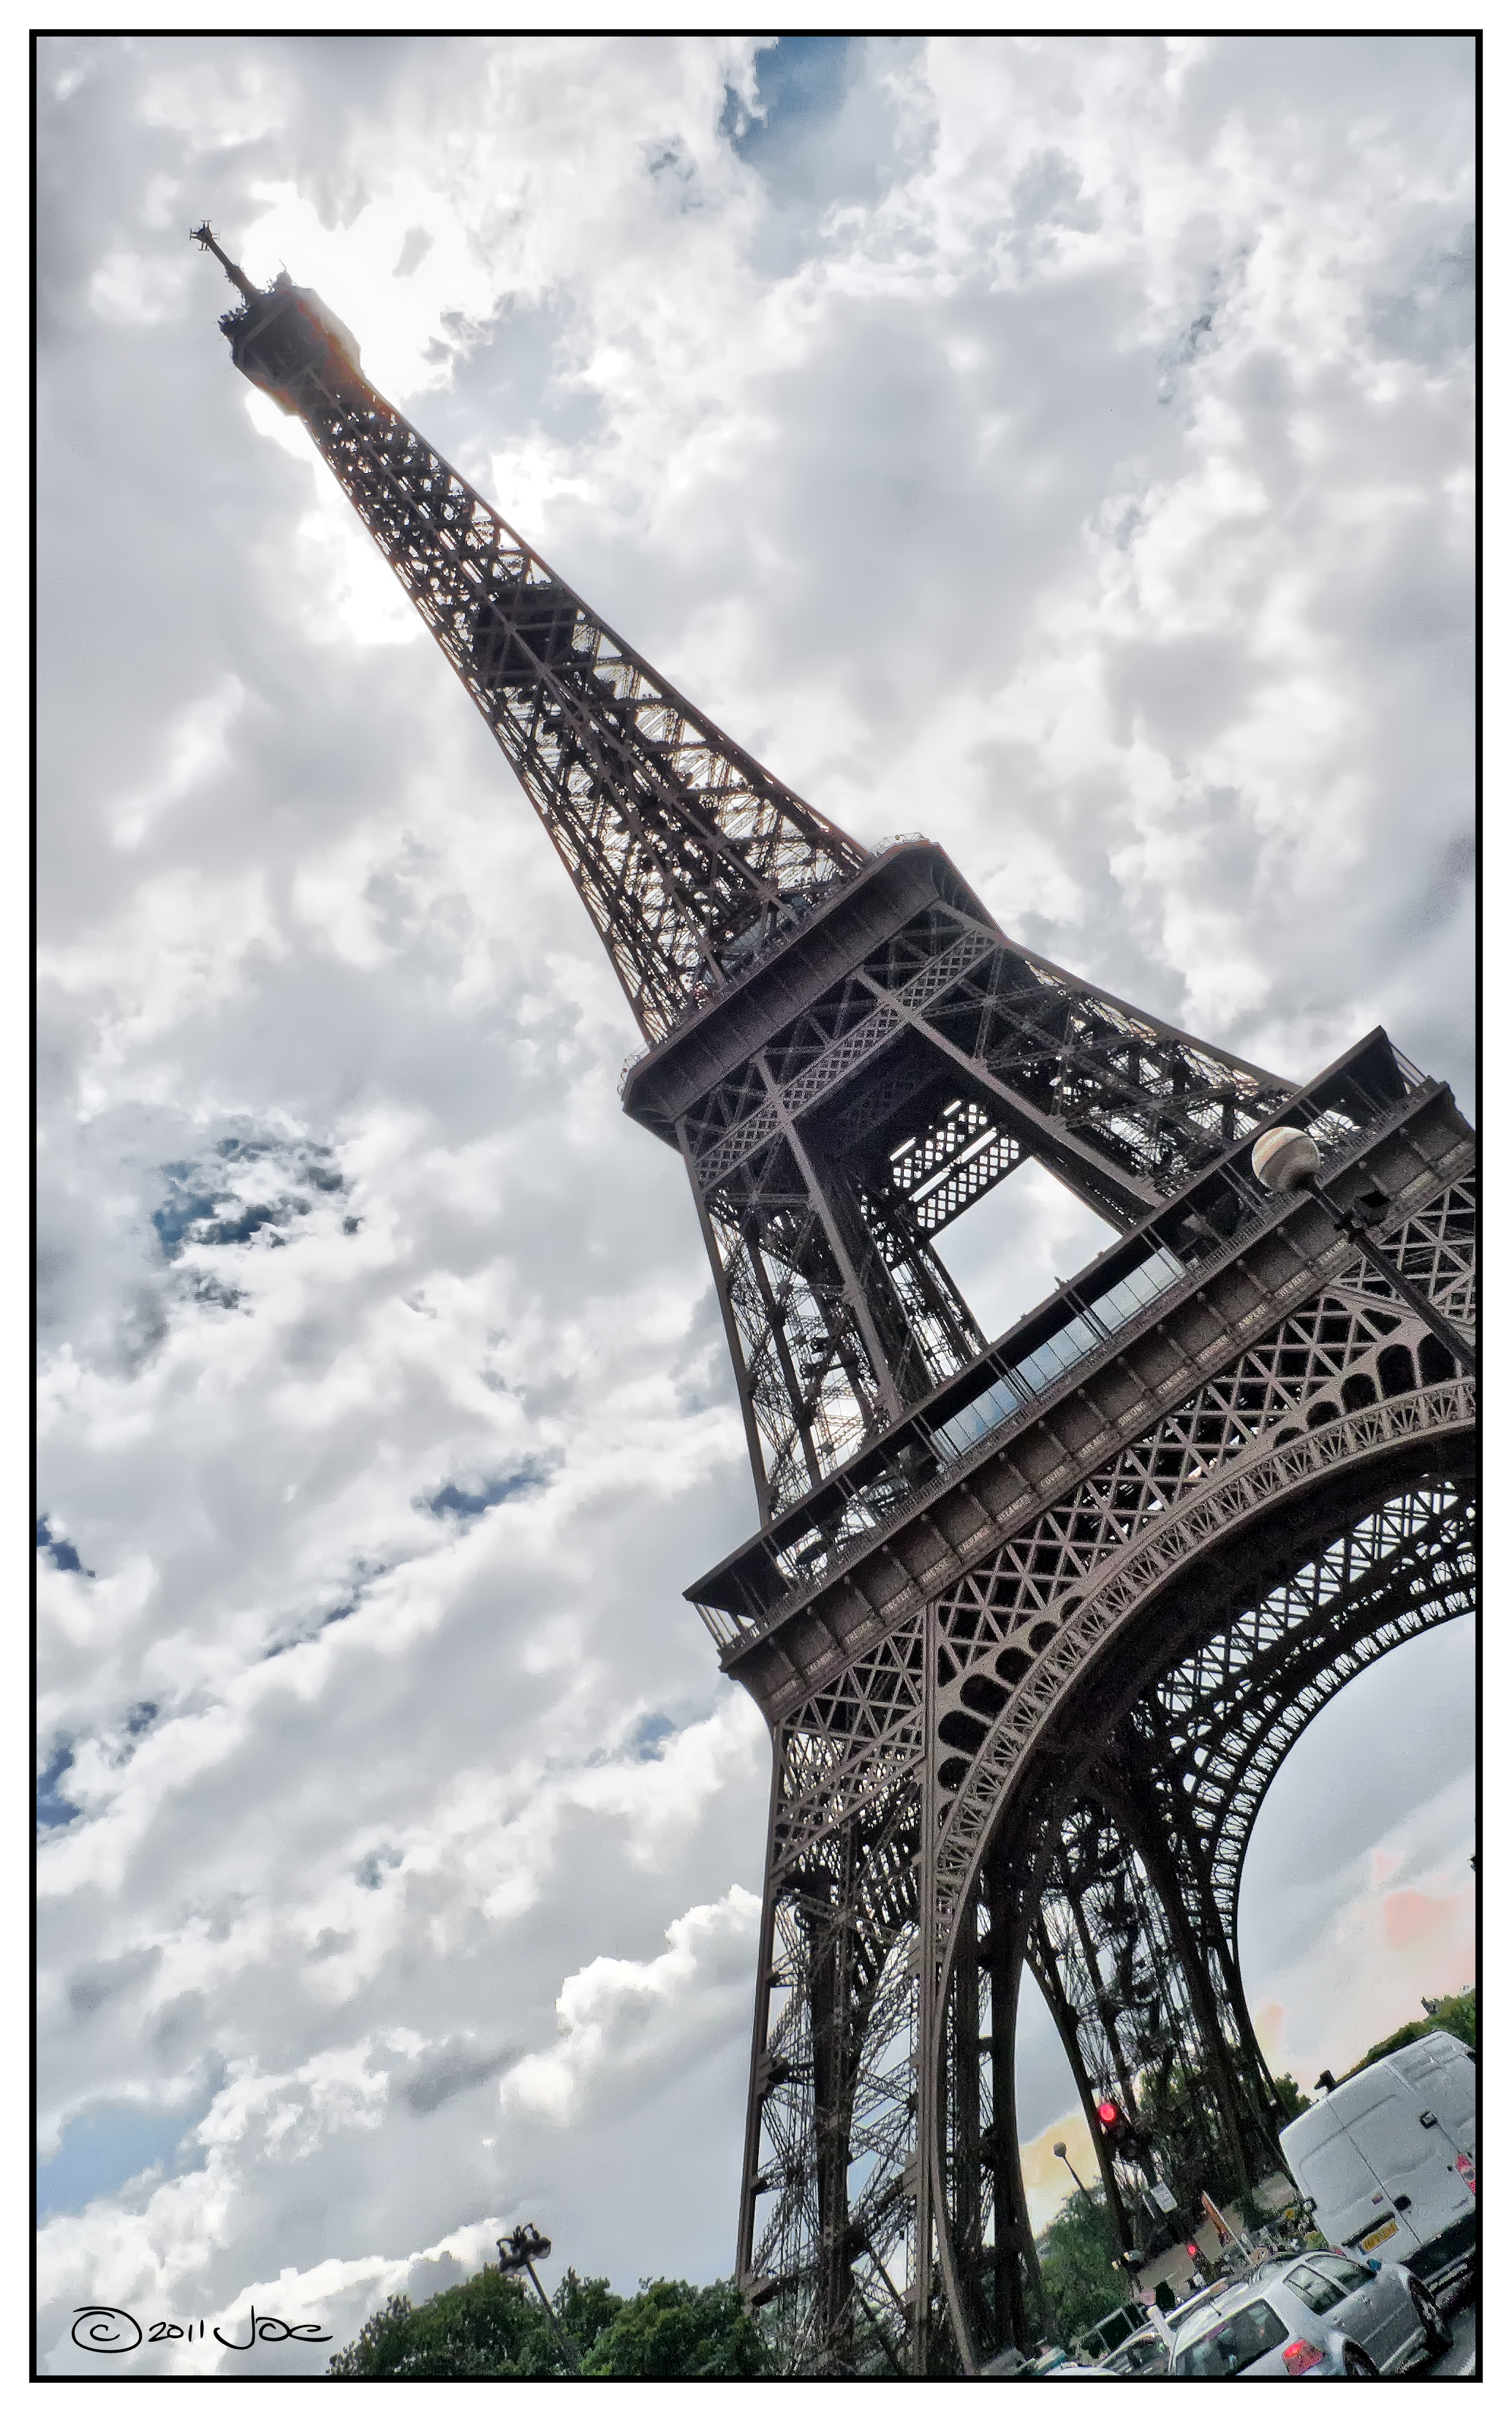
paris, skyscraper, tower, mast, landmark, eiffel, amusement ride